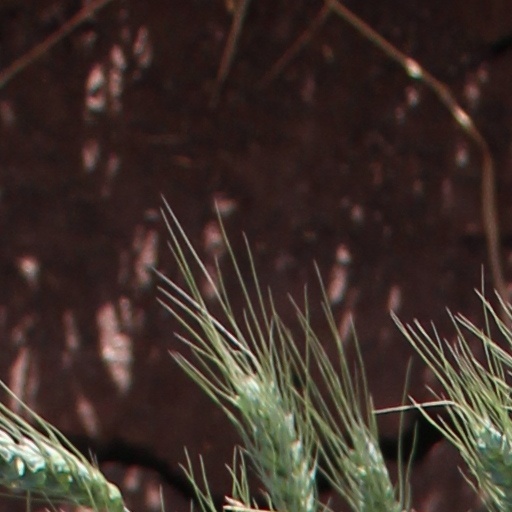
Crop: wheat